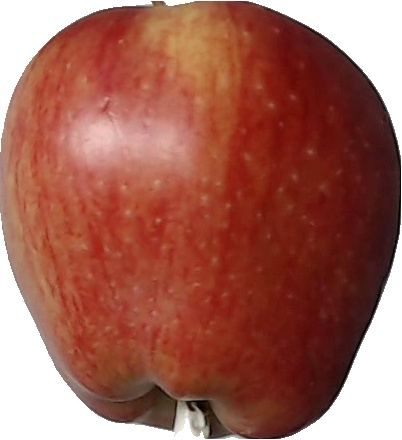
Label: apple_red_1